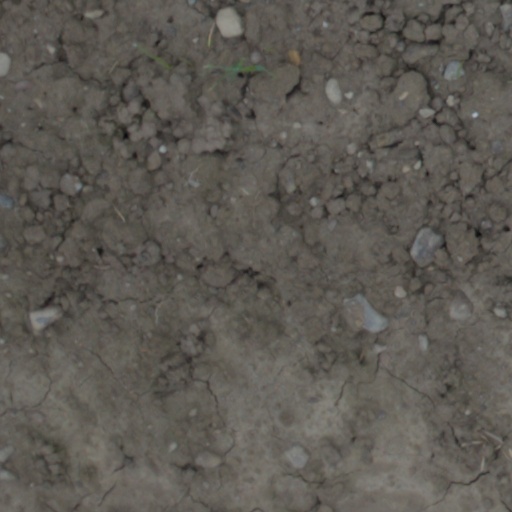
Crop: wheat